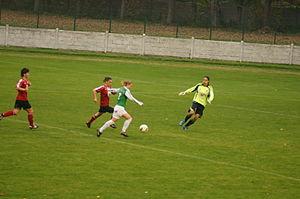
Photo du match FCF Hénin/Guingamp
La saison 2011-2012 du Football Club Féminin Hénin-Beaumont, qui débute le 4 septembre 2011 et qui se termine le 3 juin 2012 est la quarantième saison du club depuis sa fondation le 12 mai 1972. C'est aussi la première saison du FCF sans Philippe Piette, ayant quitté le club après la saison 2010-2011 d'un commun accord avec les dirigeants du club, laissant la place à Yannick Ansart, ancien international français de équipe de France de Futsal et entraîneur du Futsal Club Béthunois ayant un passé de joueur de football, notamment avec la réserve du Racing Club de Lens qu'il a côtoyé pendant six saisons. Le FCF reprend l'entraînement le 1ᵉʳ août 2011.